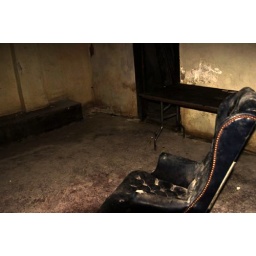
This is a creepy chair in a creepy pitch black room in the basement of the Congress Theater